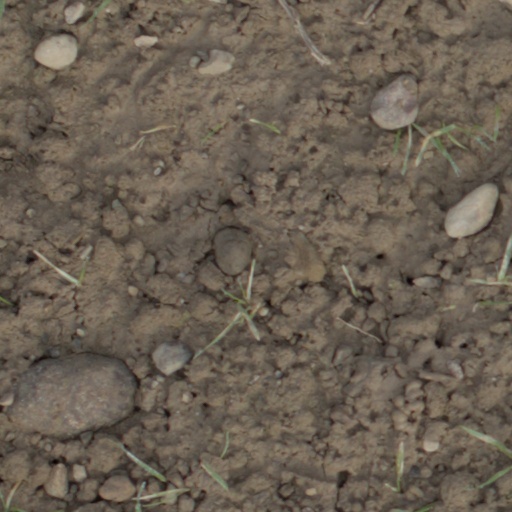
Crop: wheat